Nicoletta Elmi

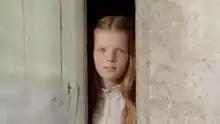
Elmi in "Deep Red" (1975)

Nicoletta Elmi (born 13 February 1964) is an Italian film actress. She appeared in many films in the 1970s as a child actress, but also appeared in several roles in adulthood in the 1980s.